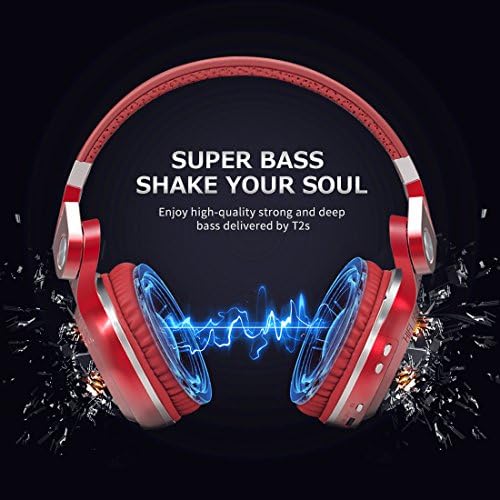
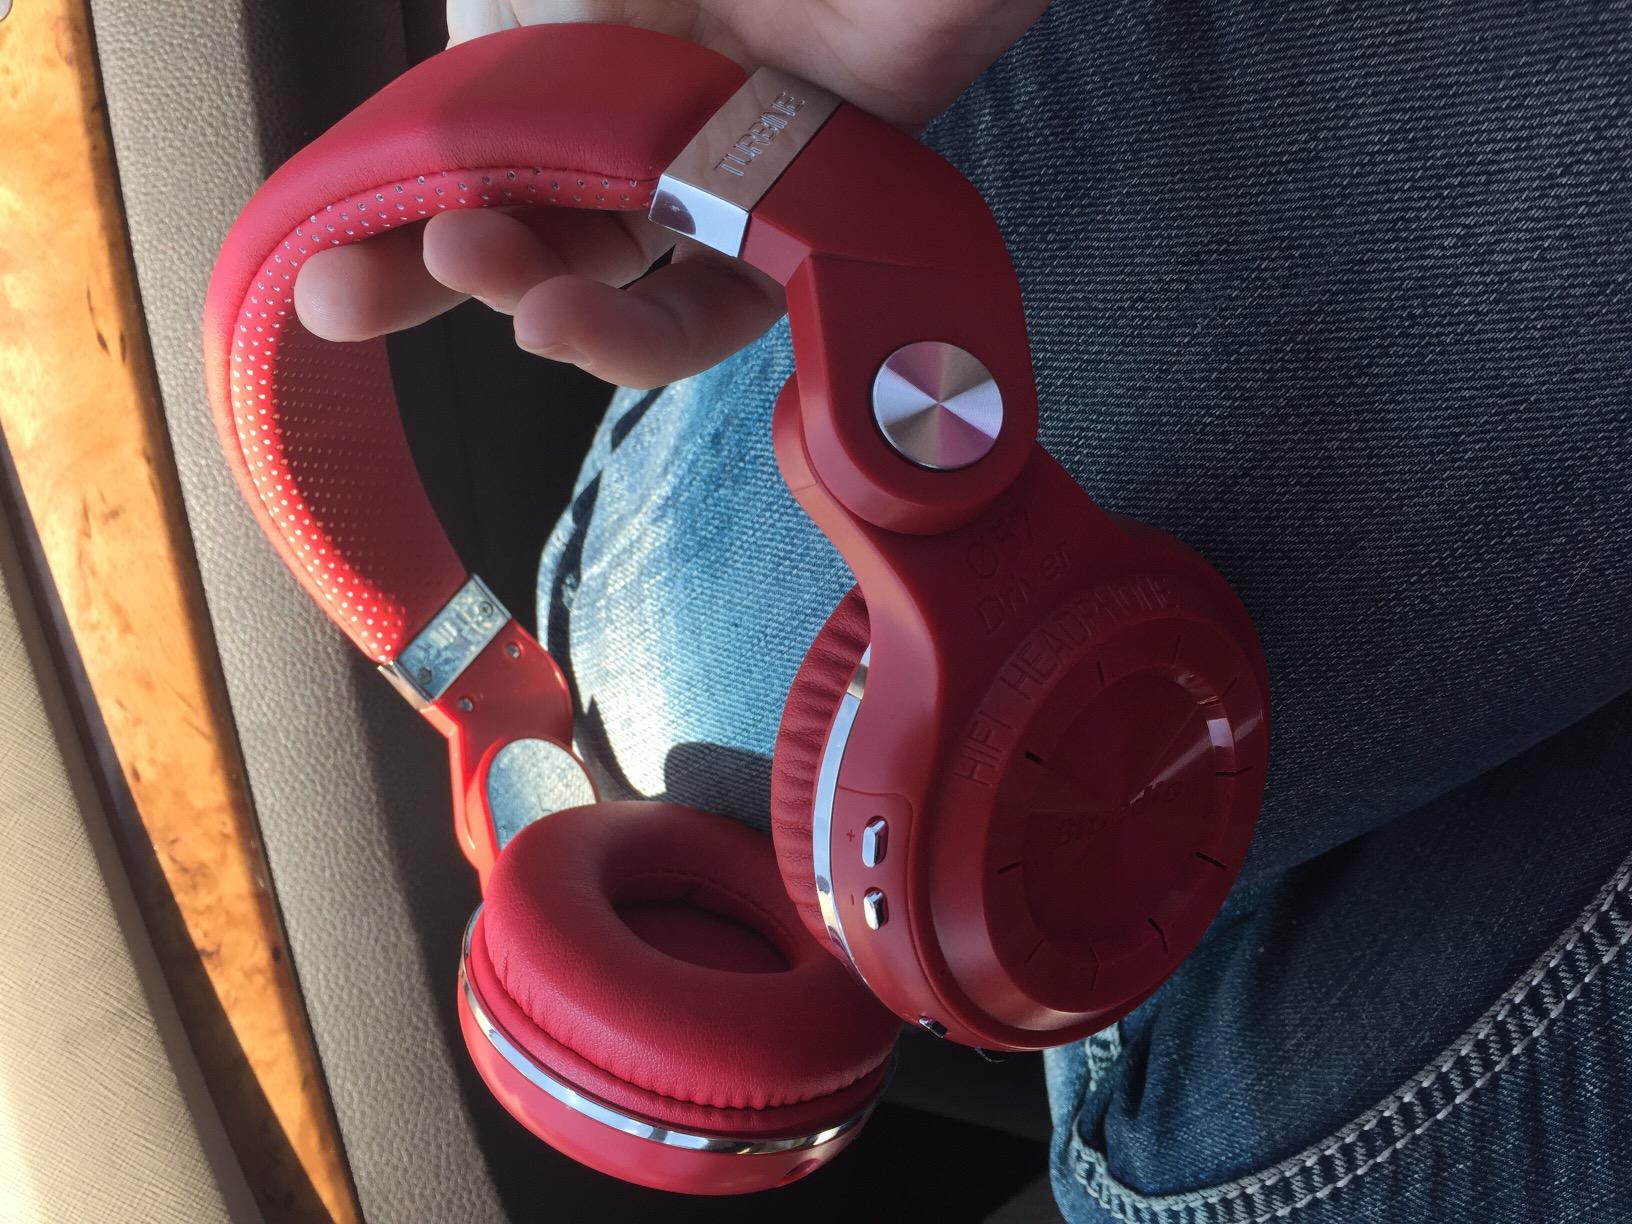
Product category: headphones
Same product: yes